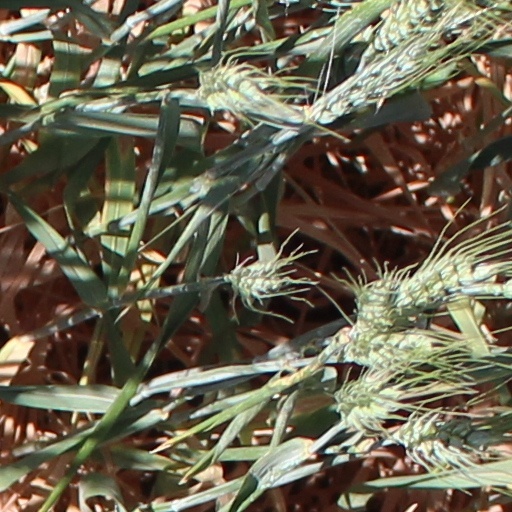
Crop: wheat